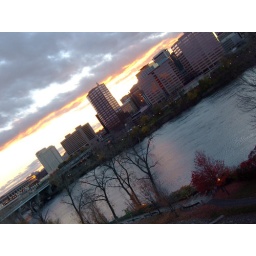
Photo from my office window in november.